Michel de Marolles

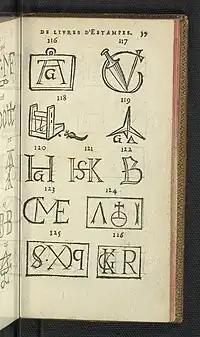
Page from <a href="https%3A//hdl.loc.gov/loc.rbc/Rosenwald.1408">"Catalogue de livres d'estampes et de figures en taille douce"

, 1672. From the Rosenwald Collection, Library of Congress.